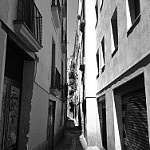
Label: B & W